Slow Learner

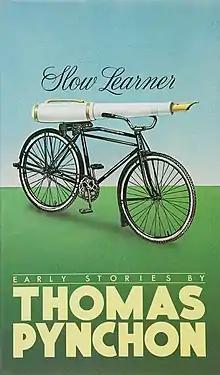
First edition

Slow Learner is the 1984 published collection of five early short stories by the American novelist Thomas Pynchon, originally published in various sources between 1959 and 1964.